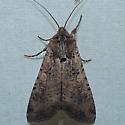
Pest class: cutworms